The Prize Winner of Defiance, Ohio

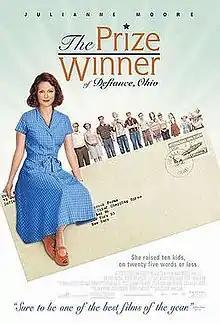
Theatrical release poster

The Prize Winner of Defiance, Ohio is a 2005 American biographical film written and directed by Jane Anderson. It is based on the book of the same name by Terry Ryan, and stars Julianne Moore, Woody Harrelson, and Laura Dern. The film received a limited release on October 14, 2005.